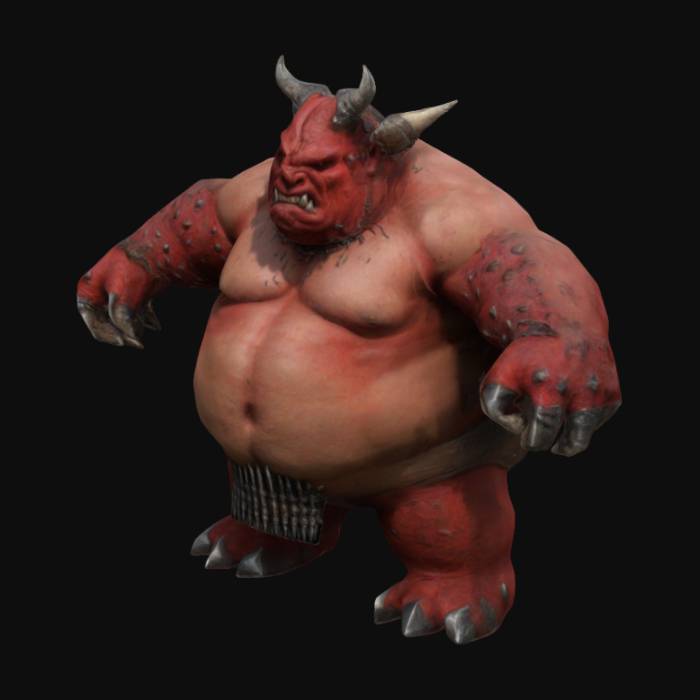
미적 점수 (1~10점): 7